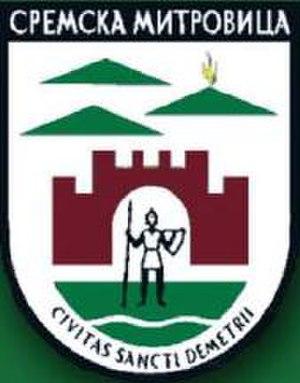
Cette page donne les armoiries des principales villes de Serbie.